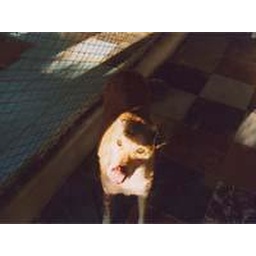
A rescued dog that was attacked by other dogs